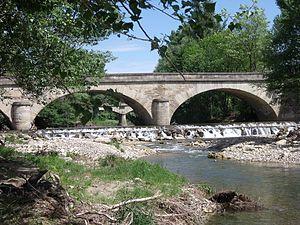
Photo prise en mai 2015,la où je pêchais quand ,j'étais enfant